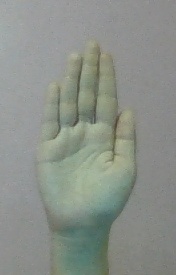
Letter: seen